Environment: lab
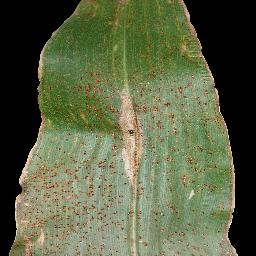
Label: common_rust